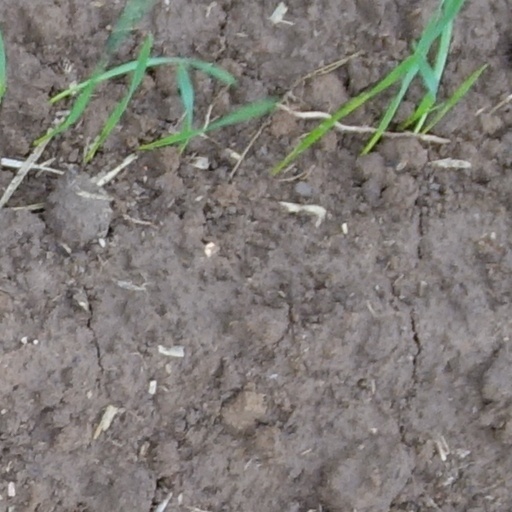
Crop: wheat